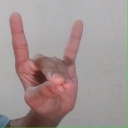
अक्षर: श